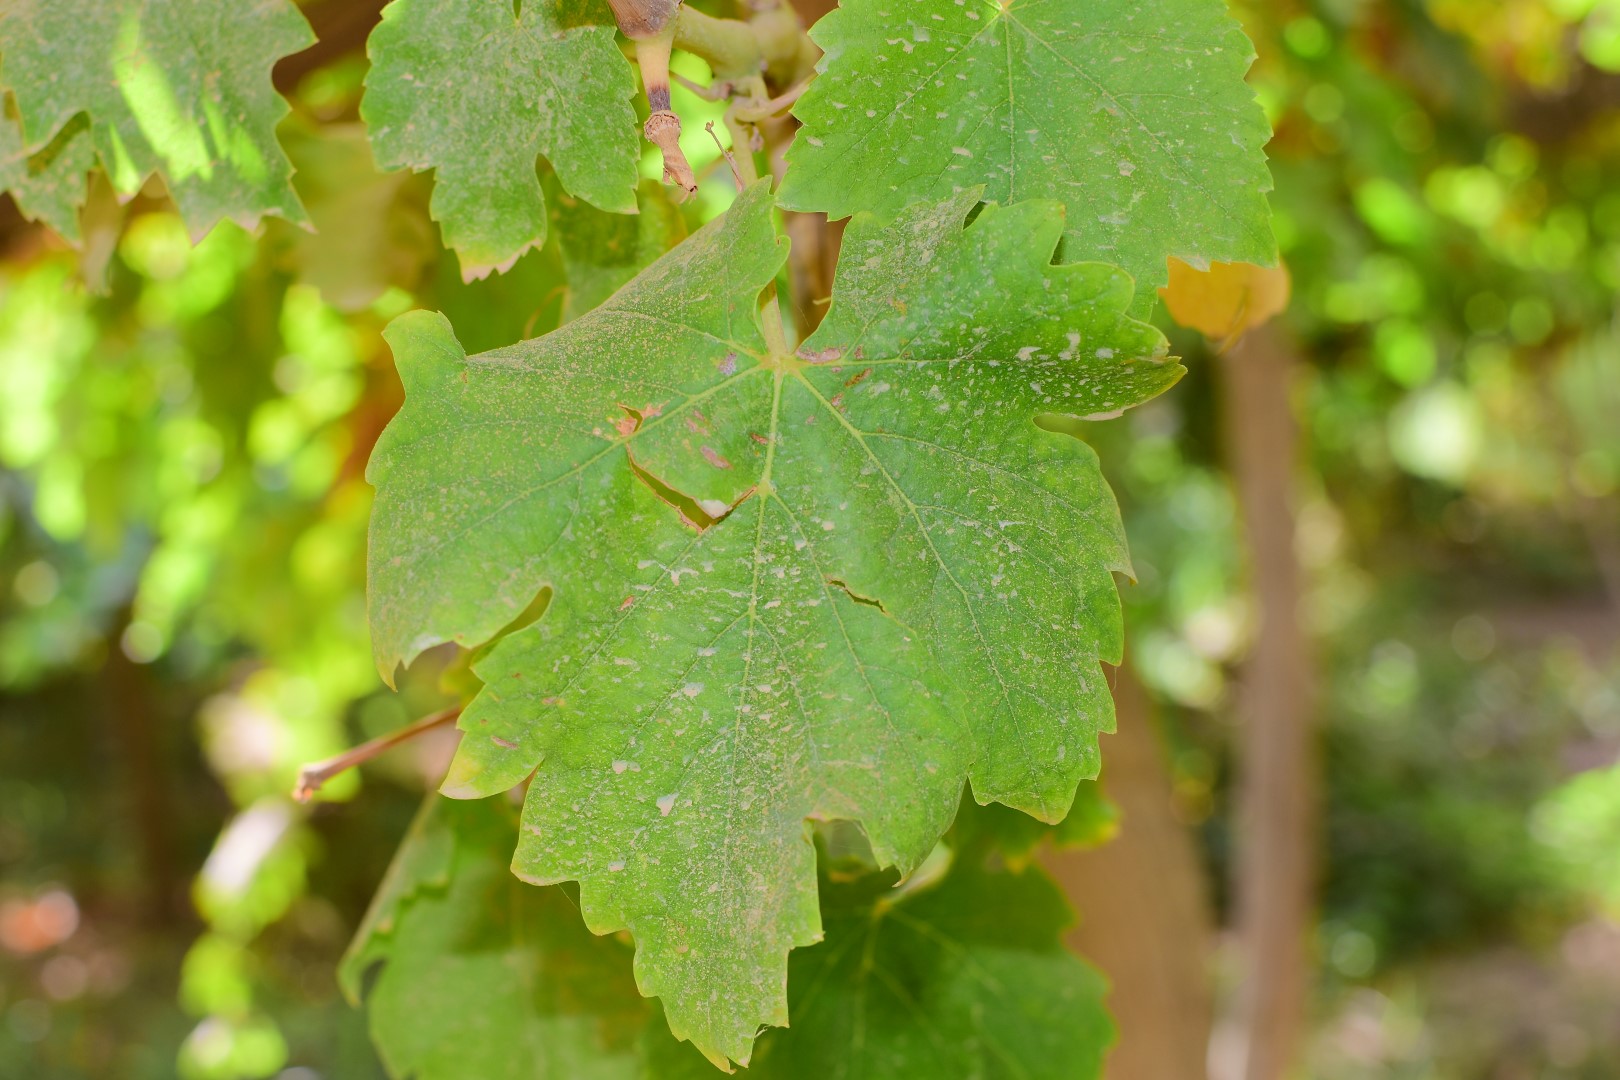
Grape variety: Thompson Seedless